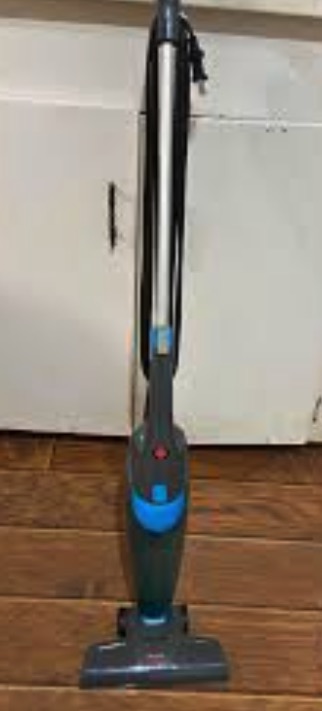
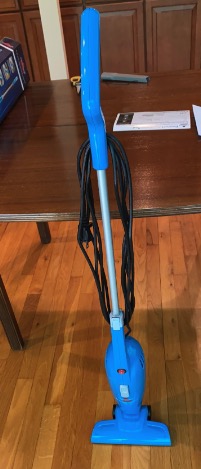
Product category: items_vacuum
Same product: no